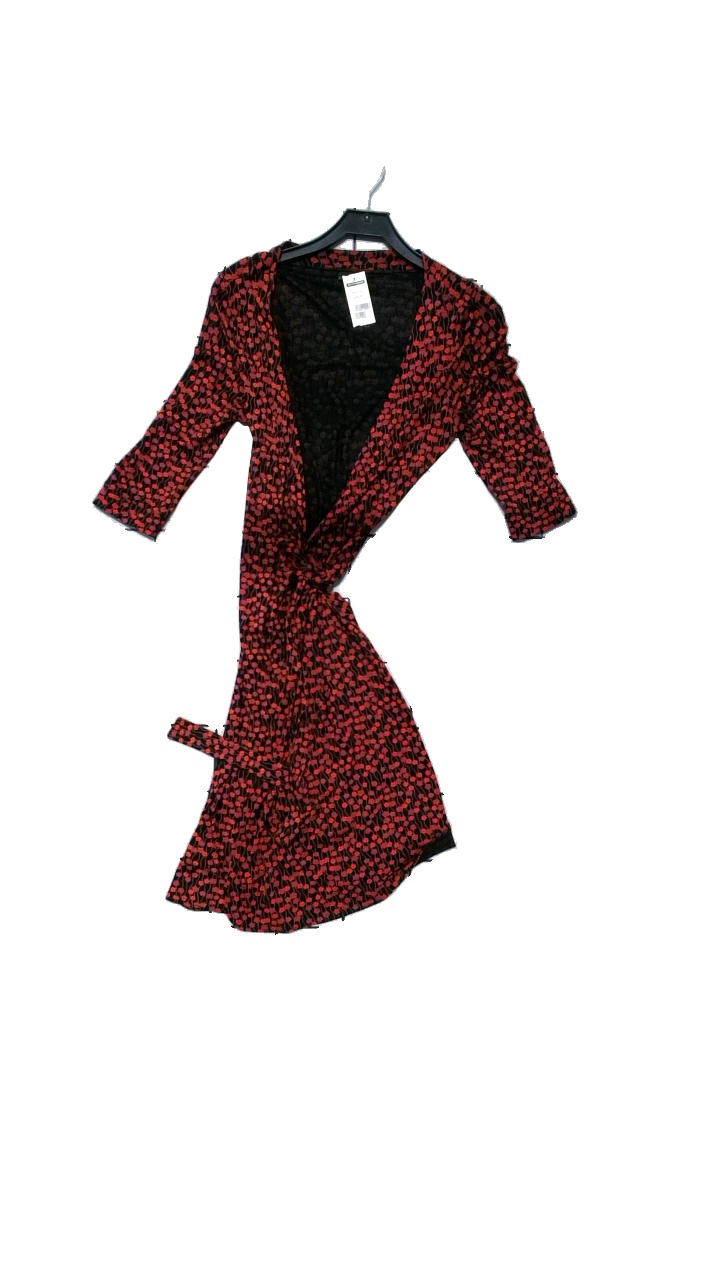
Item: Dress (Ladies)
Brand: Stockhlm
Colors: Multicolor, Black, Red, Orange
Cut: Regular, Loose
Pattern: Floral print
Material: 97% viscose, 3% elastane
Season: All
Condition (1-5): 5
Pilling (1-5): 4
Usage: Reuse
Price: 250-400